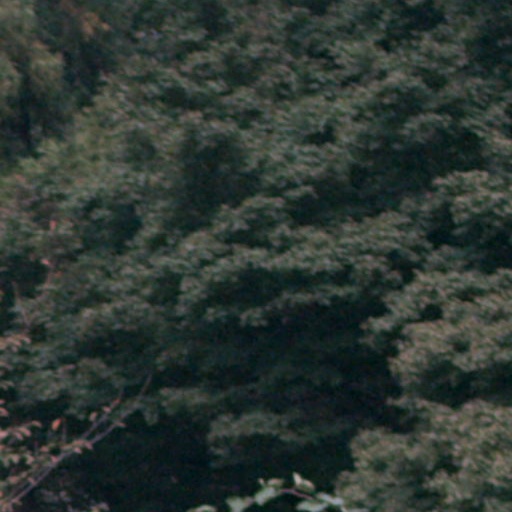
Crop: cassava